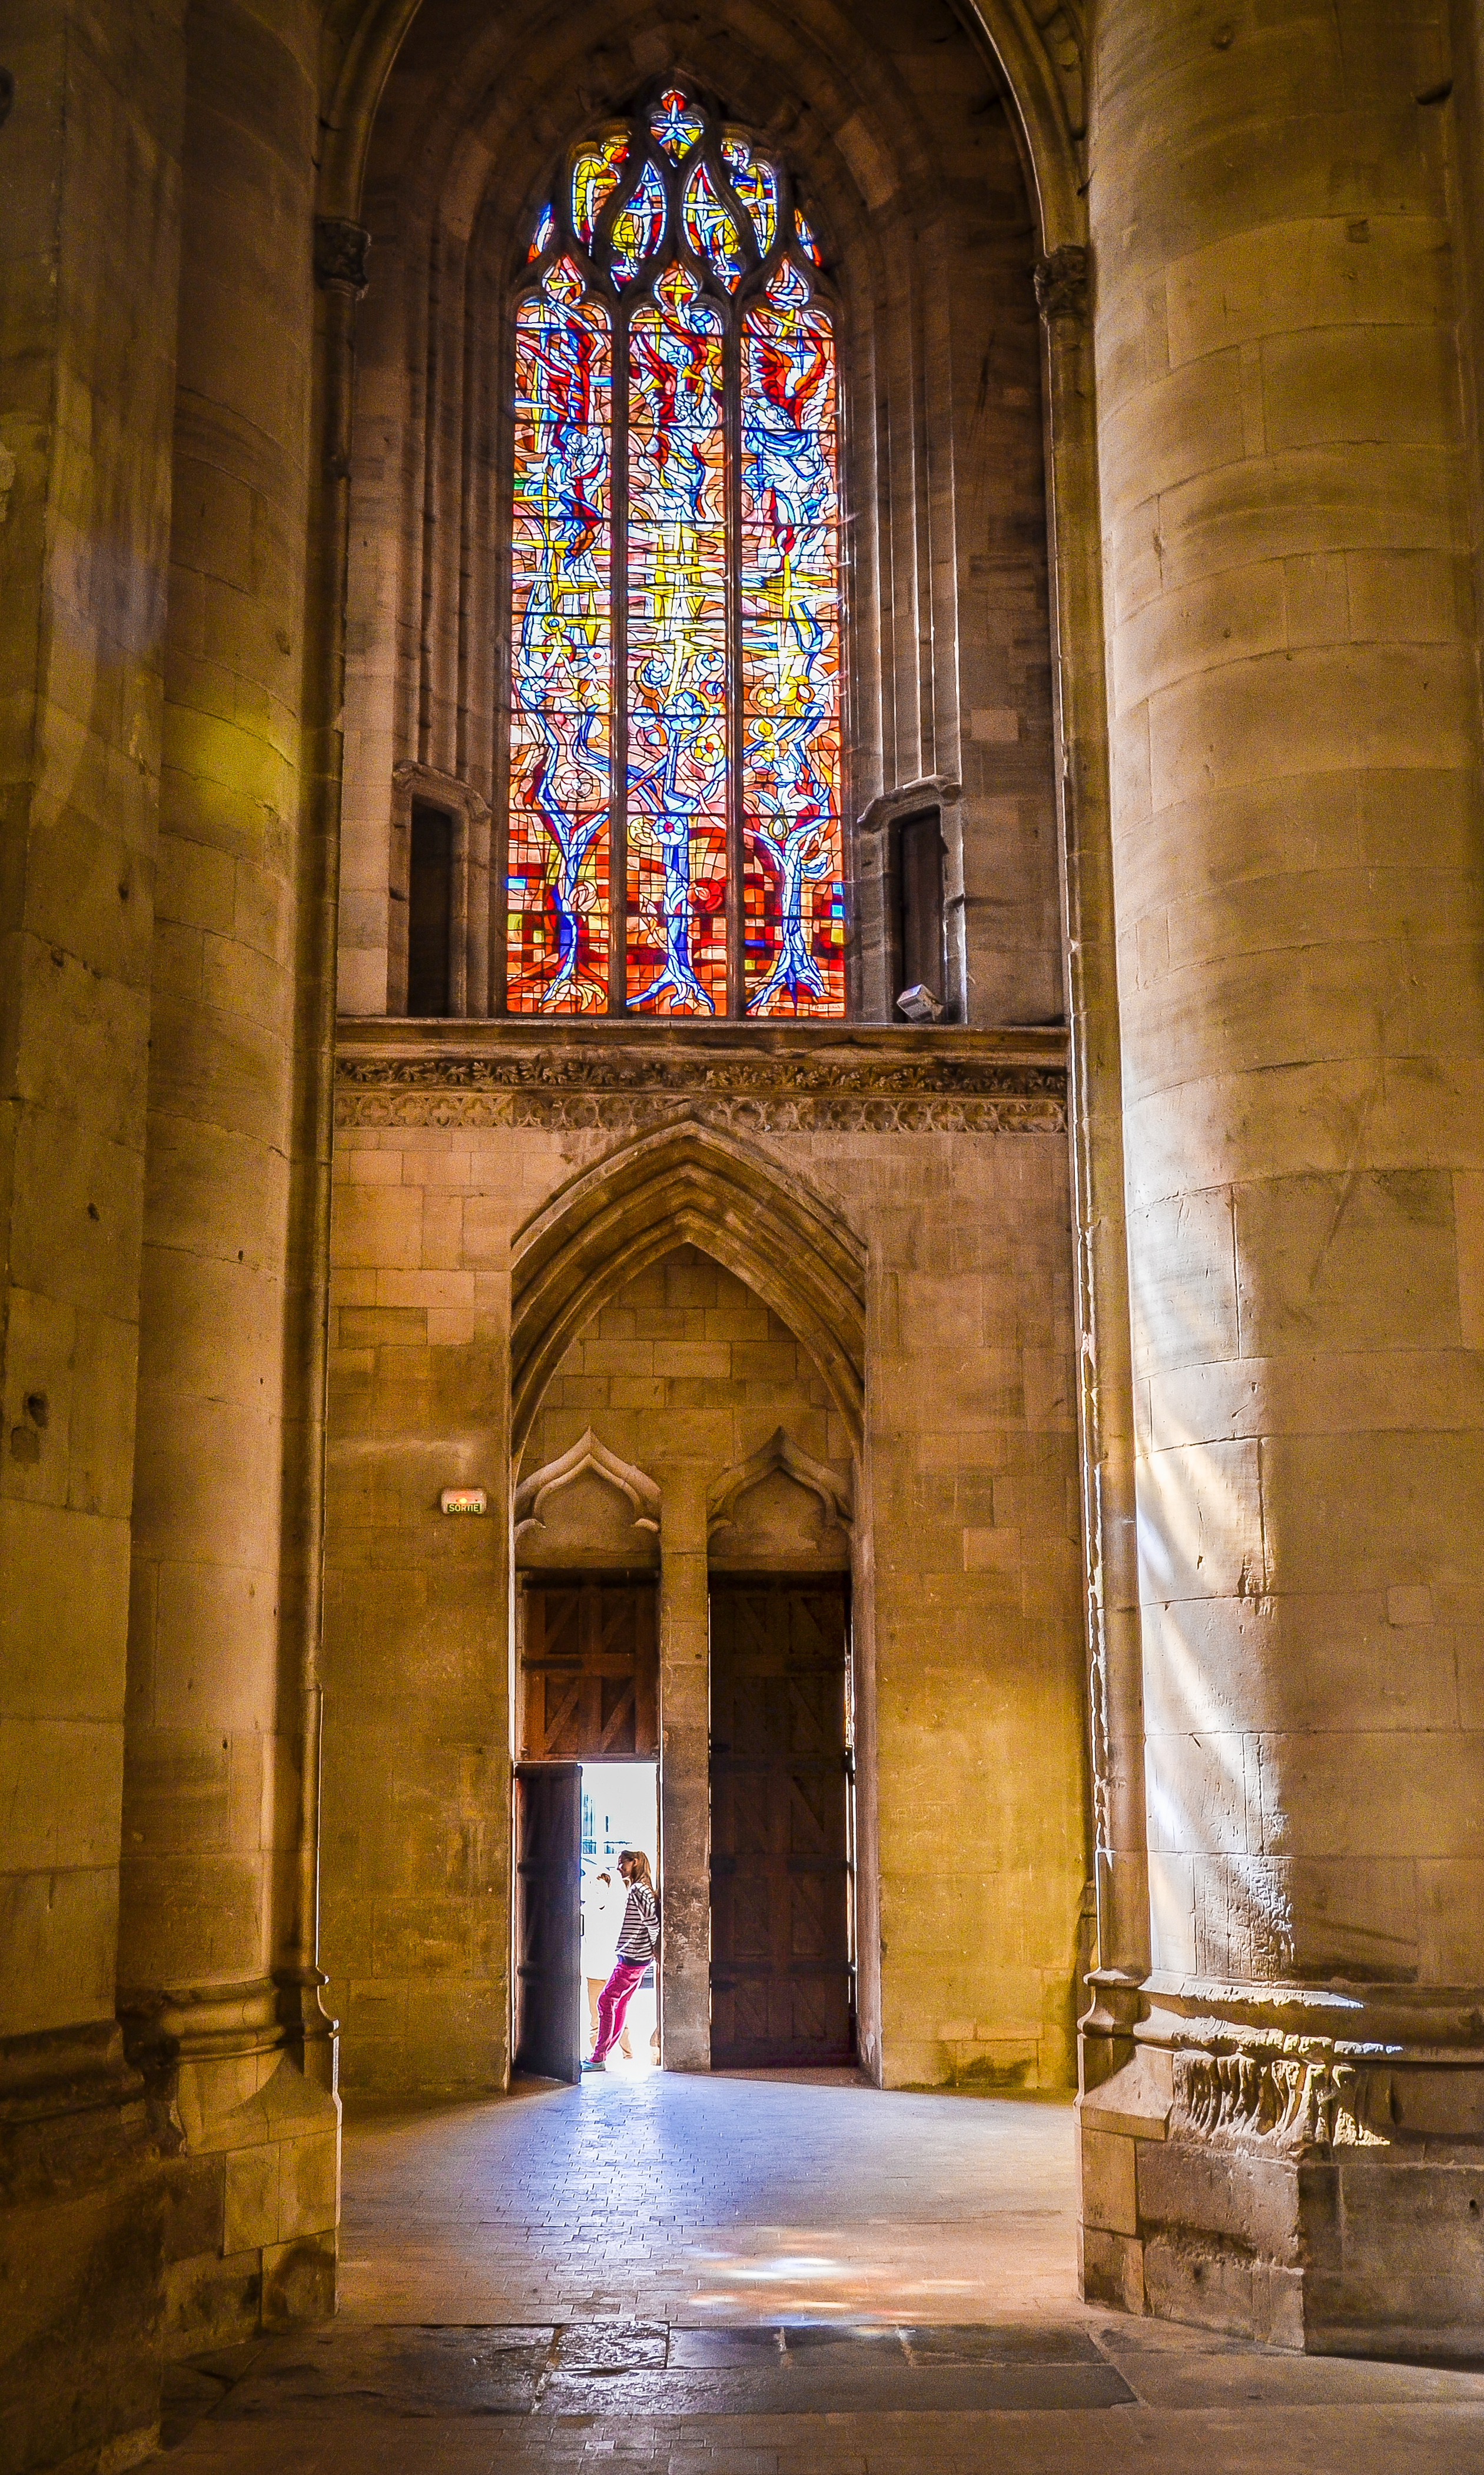
light, architecture, people, window, building, france, church, cathedral, chapel, historic, door, place of worship, colour, temple, monastery, symmetry, basilica, ancient history